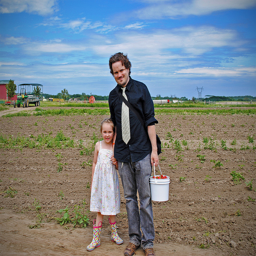
A person with a small girl on a field.
A man and a little girl are standing in a field.
A man and a little girl that is standing in the dirt.
A man standing next to a little girl on top of a field.
A man and girl holding a bucket of berries in a field.